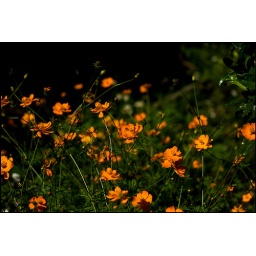
This brilliant display of orange blooms was spotted at Mt Cootha Botanical Gardens in Brisbane, Queensland